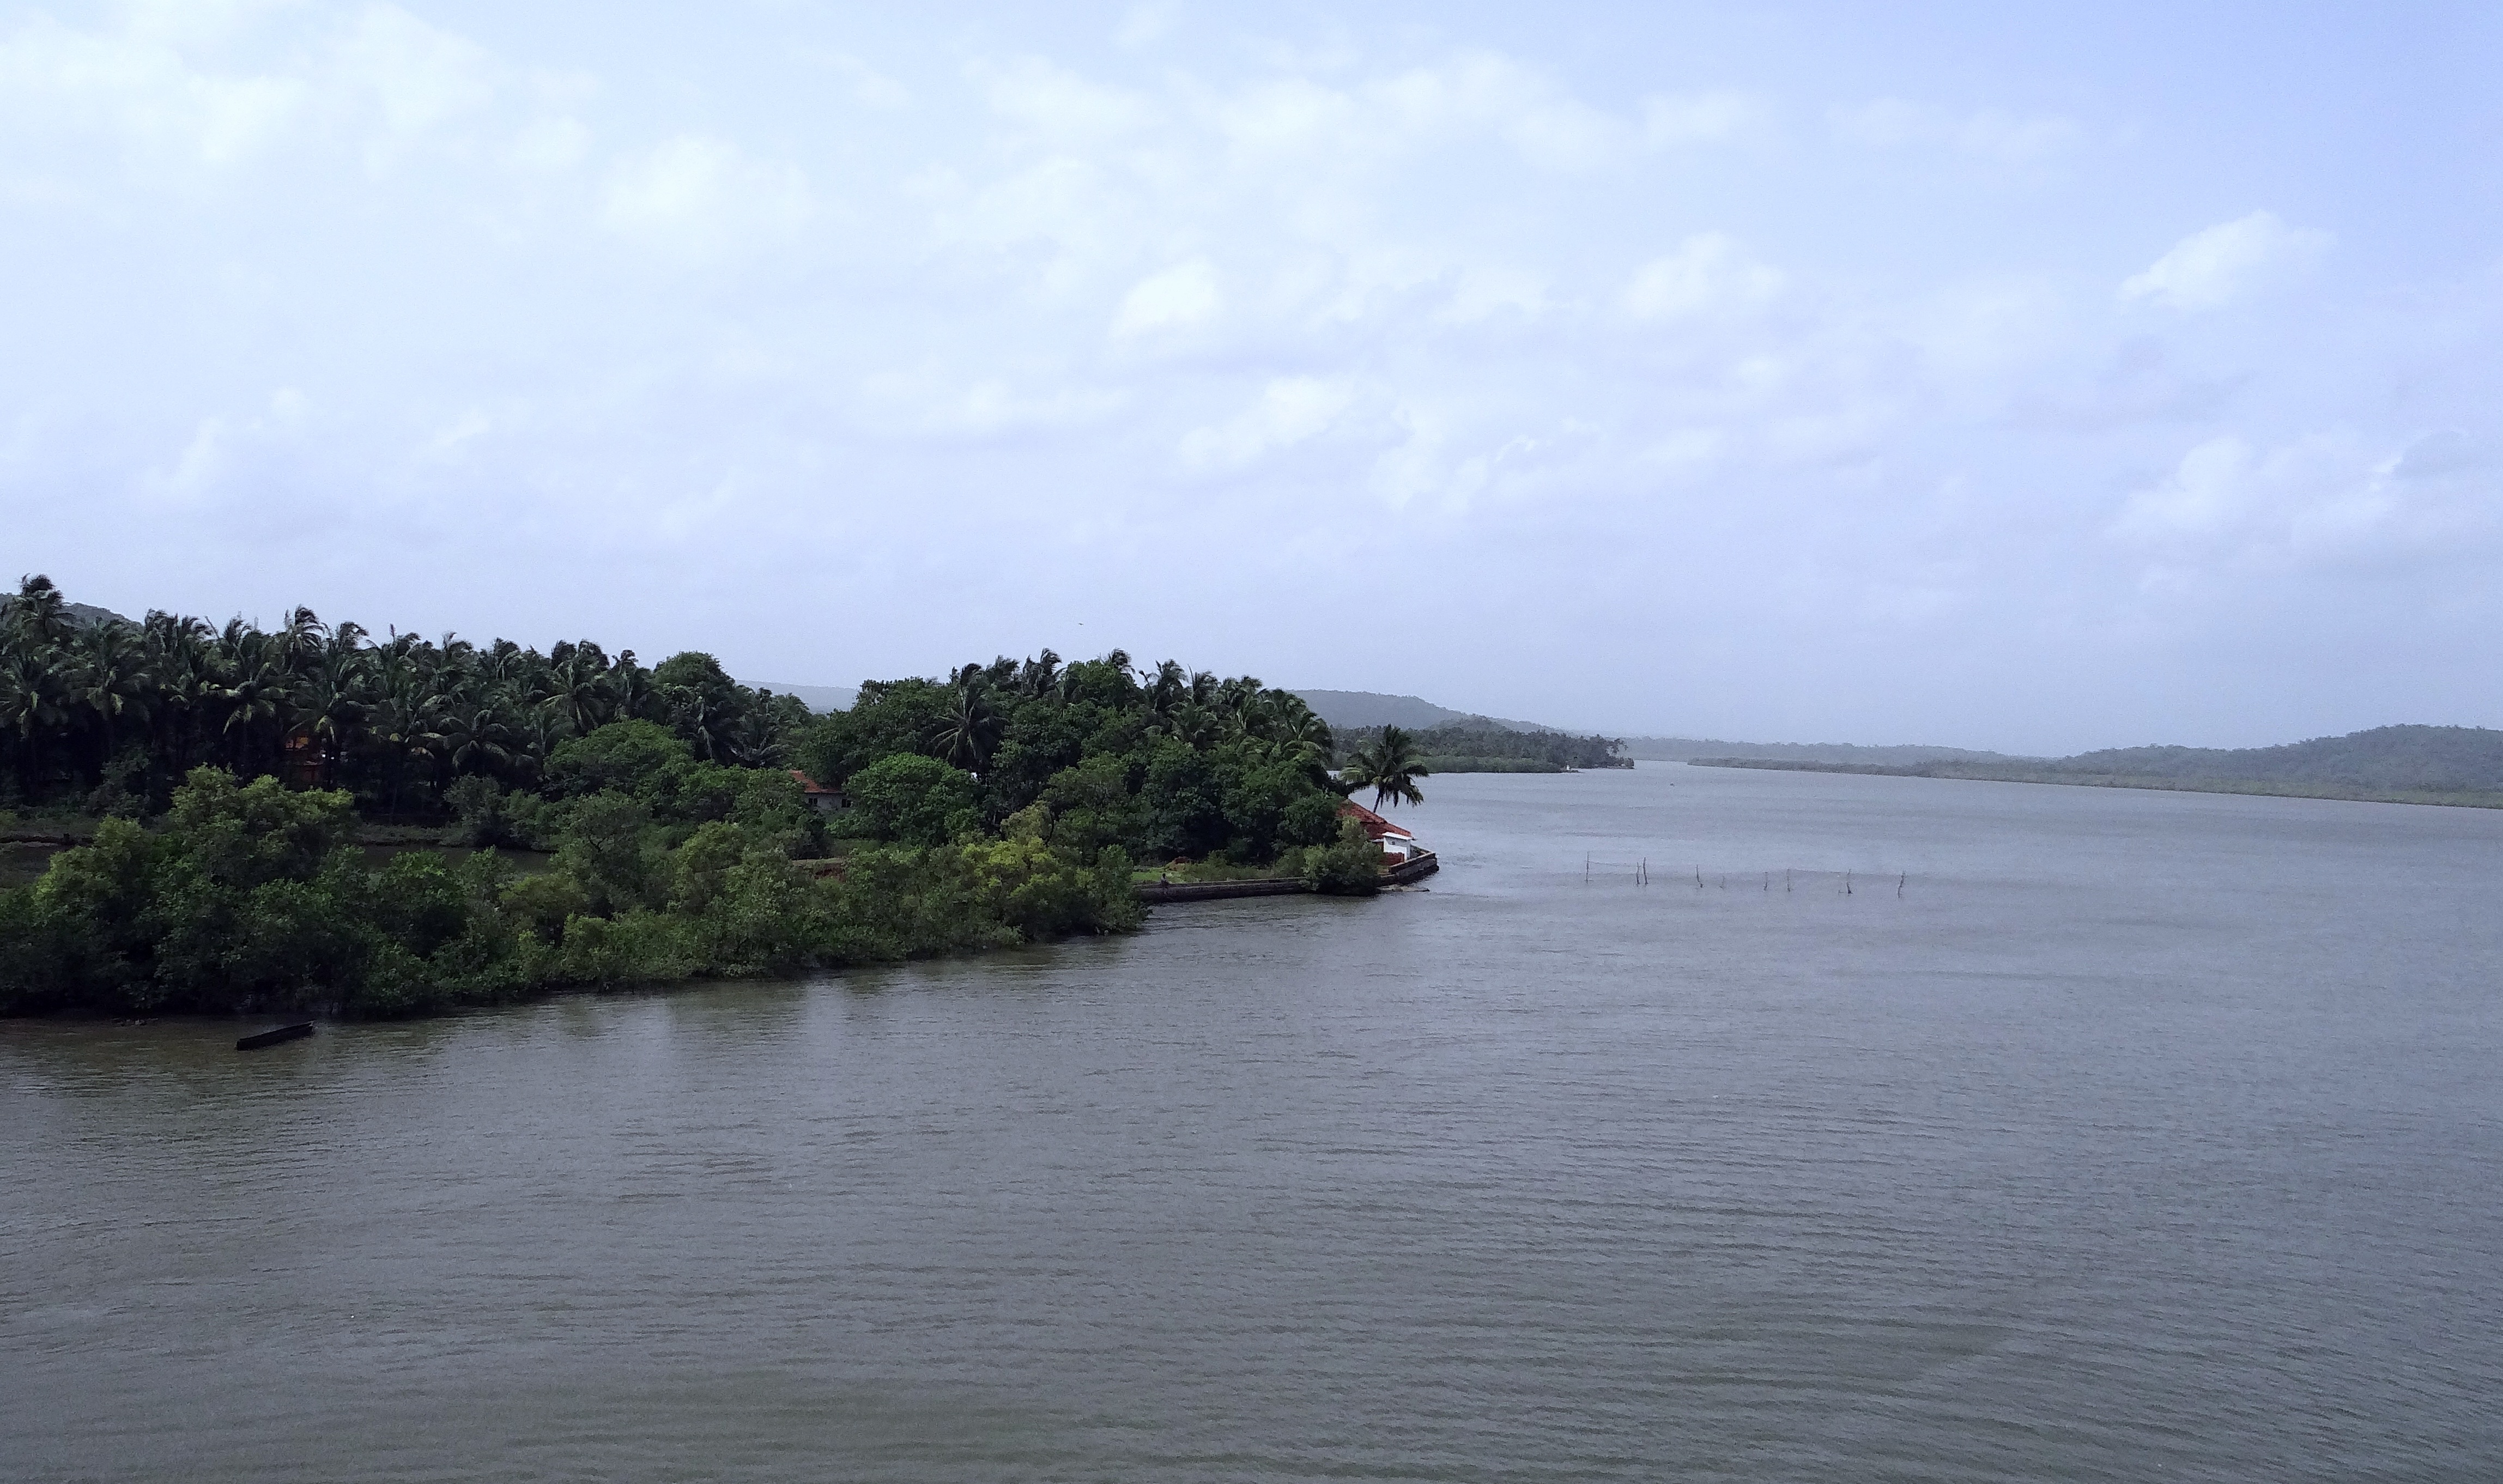
sea, coast, water, boat, shore, lake, river, inlet, vehicle, bay, reservoir, waterway, body of water, boating, channel, india, loch, estuary, goa, landform, geographical feature, chapora river